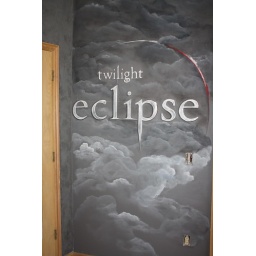
This wall was really fun! I can't wait to add the other books in the room.